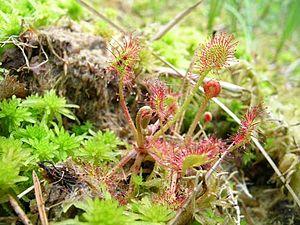
La tourbière d'Auzoux-Auchaise est située dans la commune de Royère-de-Vassivière dans le département de la Creuse et la région Nouvelle-Aquitaine.
Le Droséra à feuilles rondes ou Rossolis à feuilles rondes est une plante herbacée carnivore de la famille des Droseraceae.
Montendre est une commune du sud-ouest de la France, située dans le département de la Charente-Maritime. Ses habitants sont appelés les Montendrais et les Montendraises.
La Réserve naturelle régionale du cratère du Mont-Bar est une ancienne réserve naturelle régionale française de la région Auvergne, maintenant Auvergne-Rhône-Alpes. Elle a été créée en 1990, sur le territoire de la commune de Allègre, dans le département de la Haute-Loire. Elle occupait une superficie de 4,3 hectares et protègeait un site d'une grande richesse en matière de biodiversité.